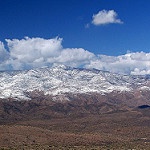
Scene: Outdoor